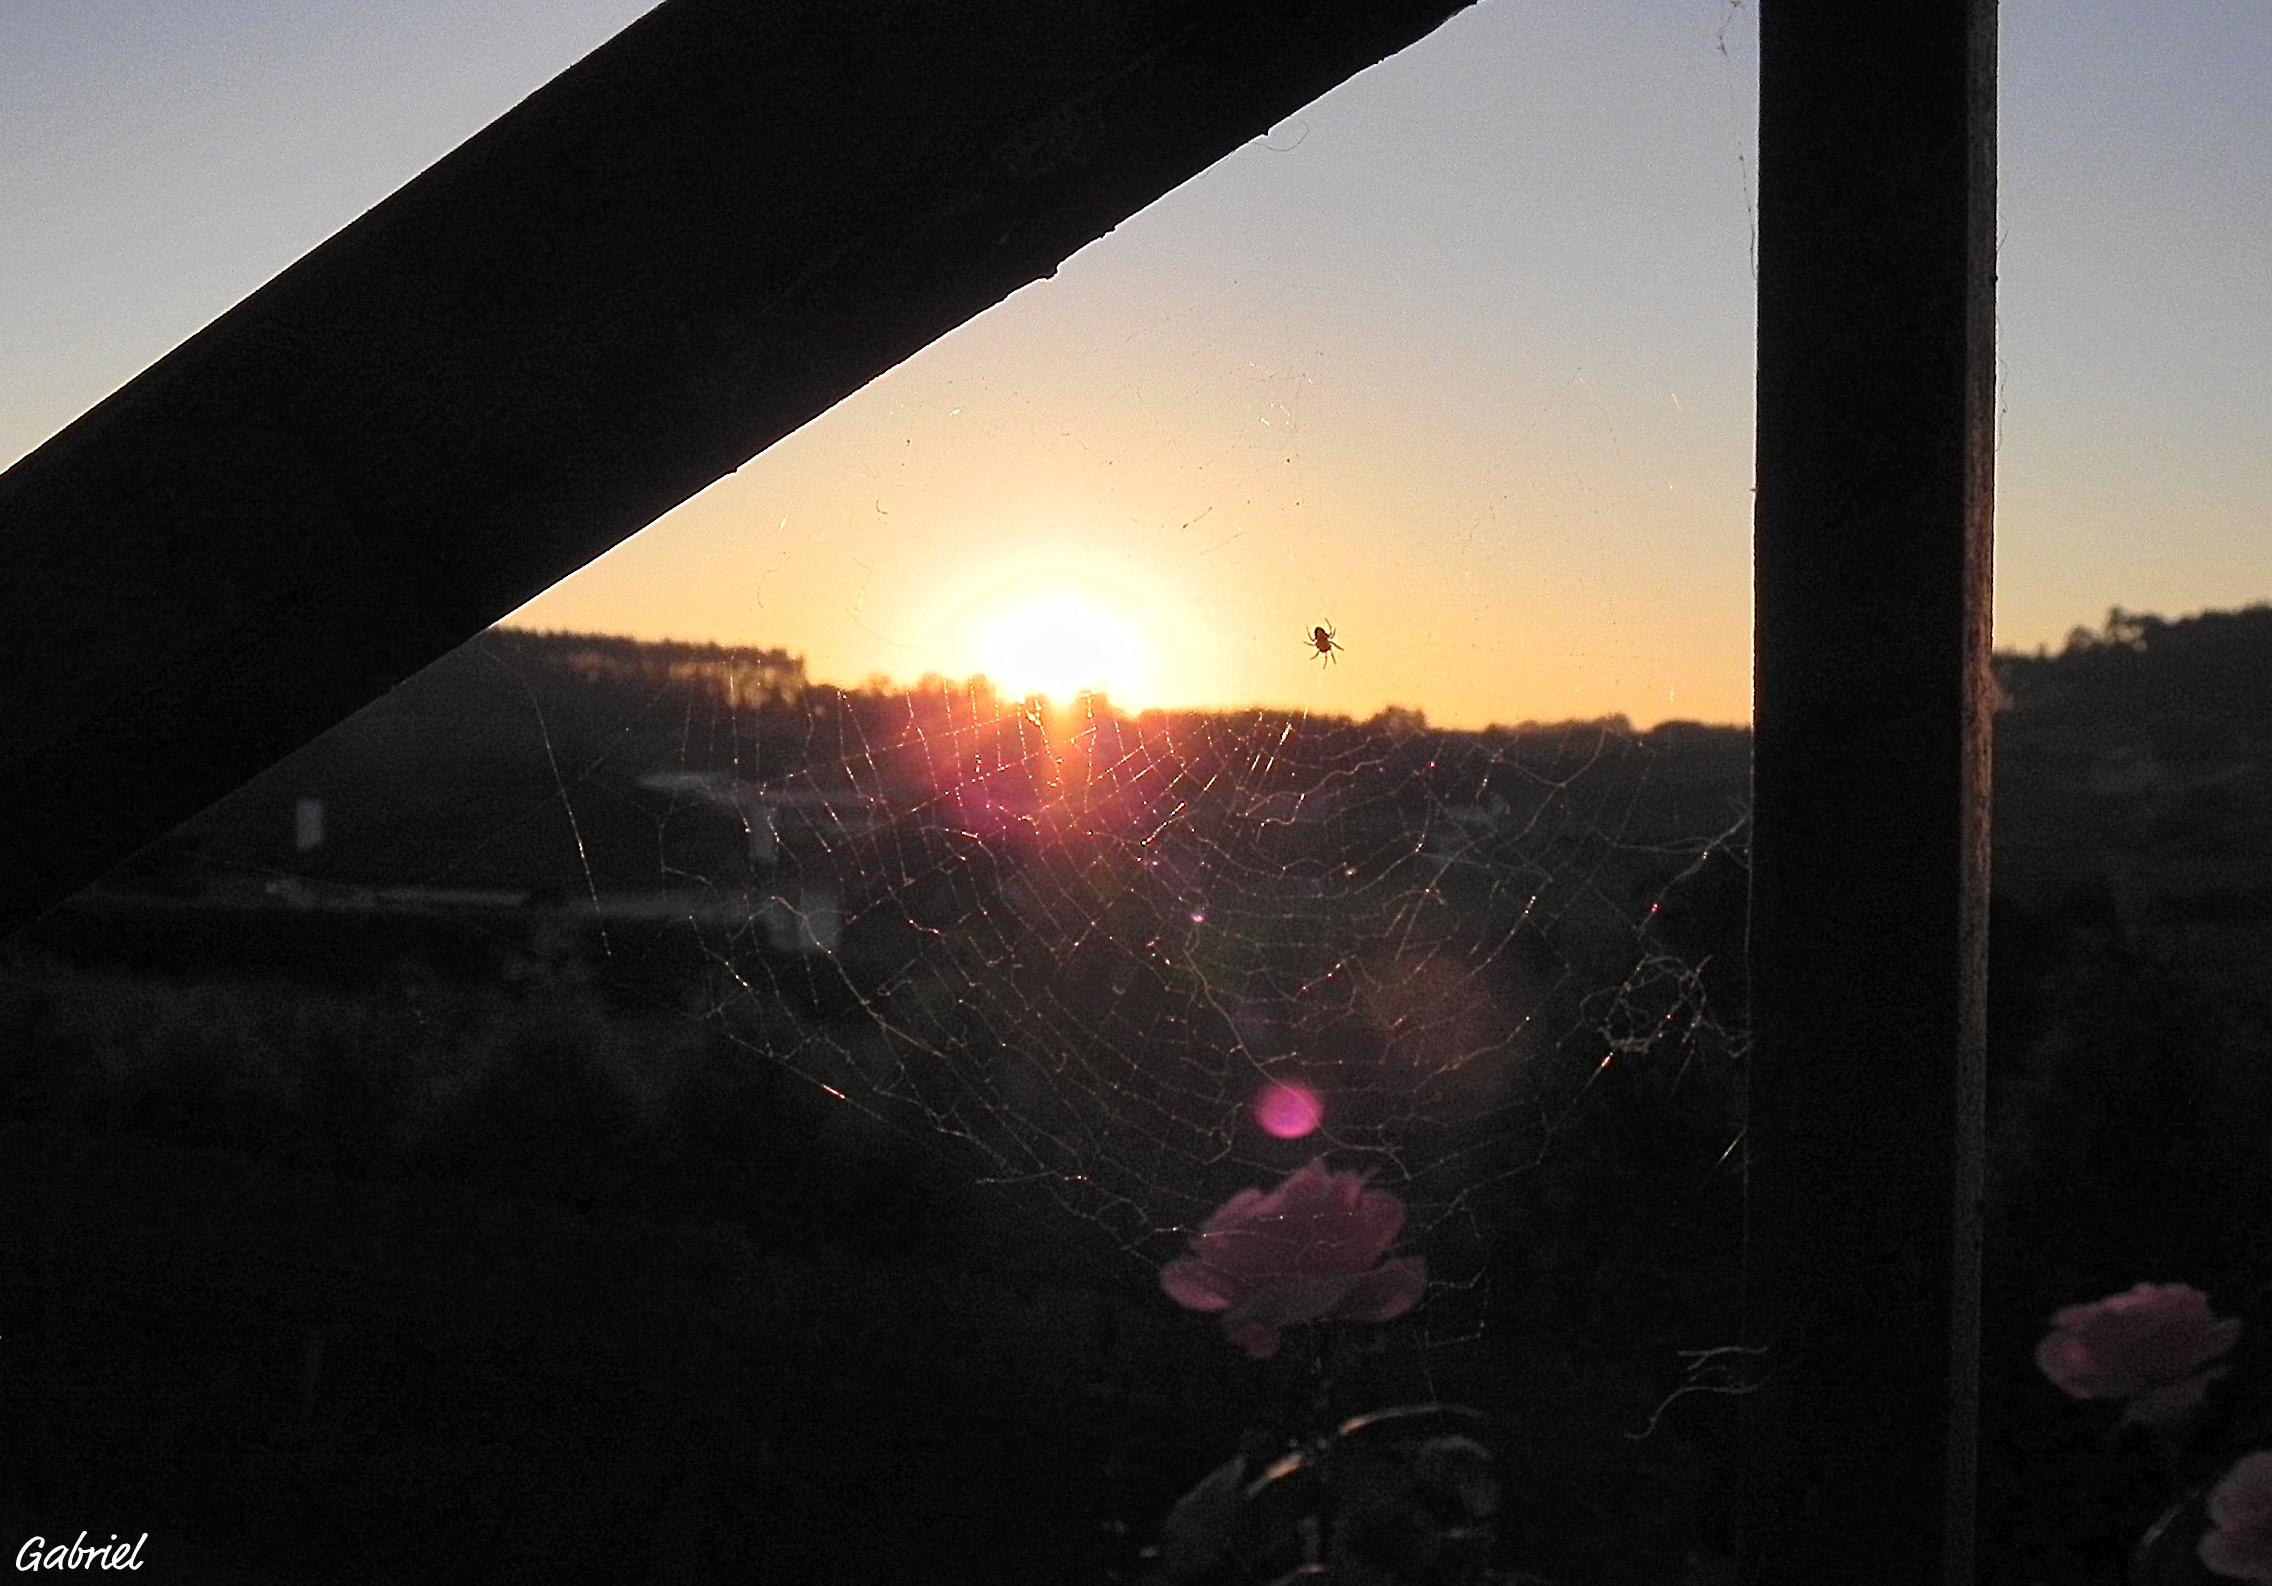
light, sunset, night, sunlight, evening, darkness, lighting, puestadesol, shape, ggl1, gphoto, atmosphere of earth